Almendares (baseball)

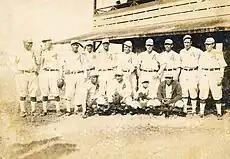
1919–1920 Club Almendares

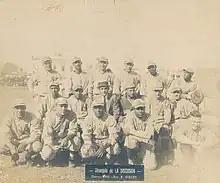
1922–1923 Club Almendares

The Almendares B.B.C., also known as the Alacranes del Almendares, was one of the oldest and most distinguished baseball teams in the old Cuban League, which existed from 1878 to 1961. Almendares represented the Almendares District on the outskirts of the old city of Havana—when the league was founded it was still considered a suburban area, but later became a district within the enlarged city. Almendares was one of the most successful franchises in the Cuban League. In their early history they were known by their colors as the Blues; later they adopted the name of "Alacranes" (Spanish: "Scorpions"). Throughout their existence they had a famous rivalry with the Habana baseball club.